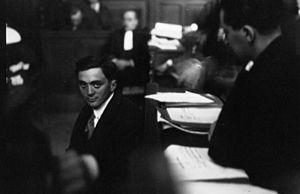
Emile Fradin à son procès
Glozel est un hameau de la commune de Ferrières-sur-Sichon, situé dans le sud-est du département de l'Allier, au Nord du Massif Central, à une trentaine de kilomètres de Vichy, dans la montagne bourbonnaise.